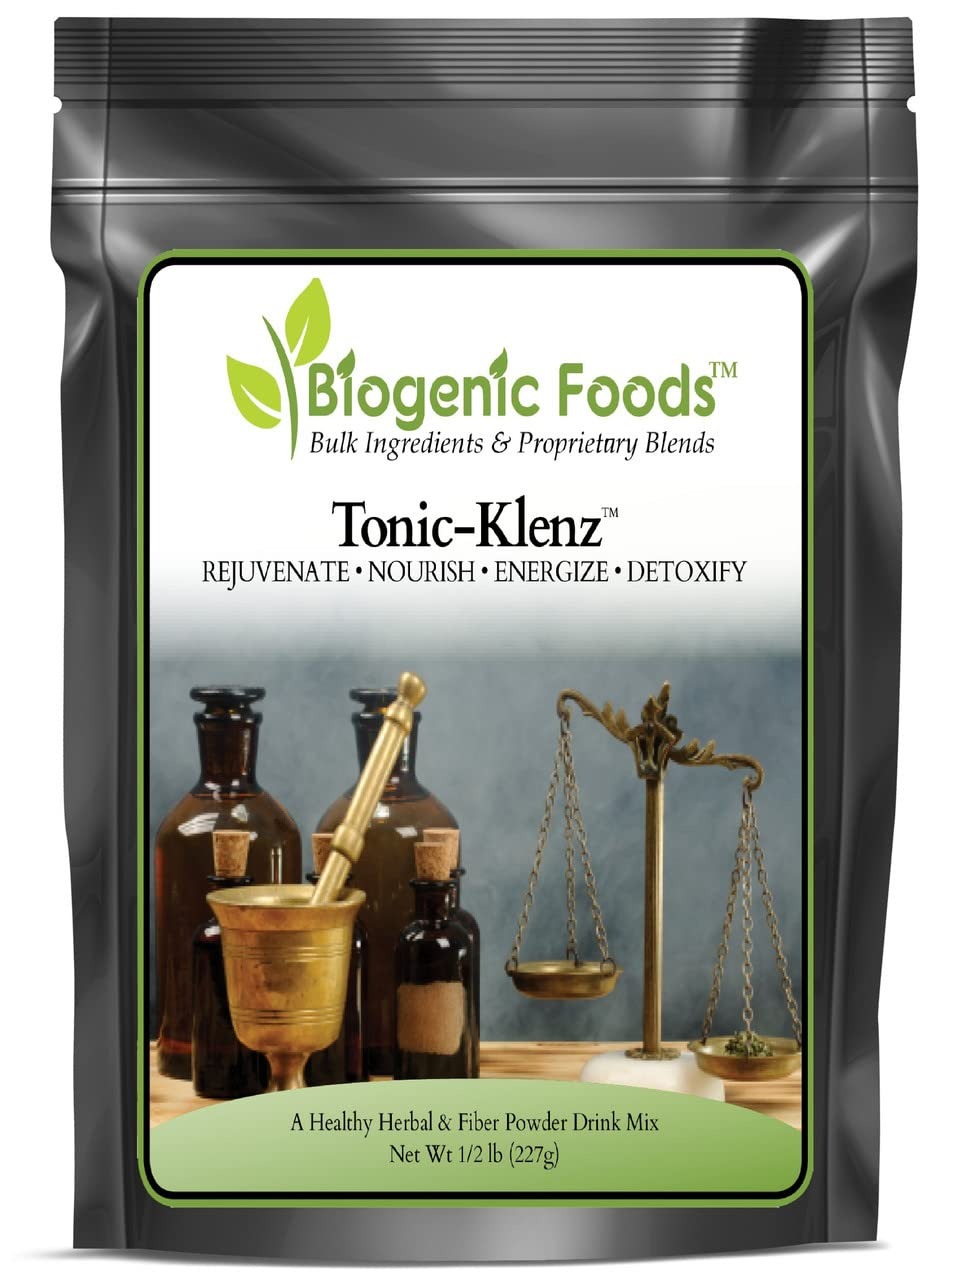
Item Name: Tonic-Klenz - Non-GMO Alkalizing & Energizing Complete Flush and Natural Cleanser
Product Description: This cleansing and rejuvenating Alkaline Tonic, enables the body to rid itself of harmful toxins, acids, bacteria and parasites from the liver, kidneys, blood and colon, promoting healthy and proper development and function. Our Proprietary Amino Acid and Herbal Extract Blend provides an exceptional support against stress and fatigue. Promotes longevity, mental clarity, calmness, proper digestion, immune support and an overall sense of well-being. Let Tonic-Klenz help you feel good again! Benefits:Helps Cleanse and eliminateEnergizes, nourishes, protectsPromotes internal and external beautyReduces imbalance causing acidityPleasant tasting- Alkaline pHGentle daily restorative actionWe use only GRAS rated ingredients (Generally Recognized as Safe). Nutritional InformationSuggested Use: Mix in a Shaker Cup filled with 8 ounces of water or juiceEach Serving Contains 15,130 mg of the following Proprietary Blend:Apple Fiber, Psyllium Husk, Diatomaceous Earth, Acacia Senegal, Glucomannan, Aloe Vera leaf 200:1, D-Mannose, L-Glycine, L-Taurine, L-Tyrosine, GABA, Borax NF, Bentonite Clay, Cinnamon bark 10:1, Trace Minerals, Coconut Shell Charcoal, Zeolite Clay, L-Malic Acid, Ginger root 5%, Peppermint leaf 20:1, Fennel seed 10:1, L-Carnosine, Ashwagandha root 4:1, Bacopa 20%, Chanca Piedra 10:1, Rhubarb root 20:1, Cascara bark 10:1, L-Lysine, Digezyme (digestive enzyme complex), Black Walnut hull 4:1, Milk Thistle leaf 80%, Burdock root 10:1, Triphala 40%, Marshmallow root 20:1, Licorice root 26%, Bacillus Coagulans Probiotic, Turmeric root 95%, Wormwood bark 4:1, Clove bud 4:1, Stevia Extract, Uva Ursi 20%, Peppermint leaf 20:1, Barberry 6%, Boswellia resin 65%, Cayenne fruit 10:1 and Natural Fruit Flavor.
Value: 0.88
Unit: Ounce

Price: 62.99